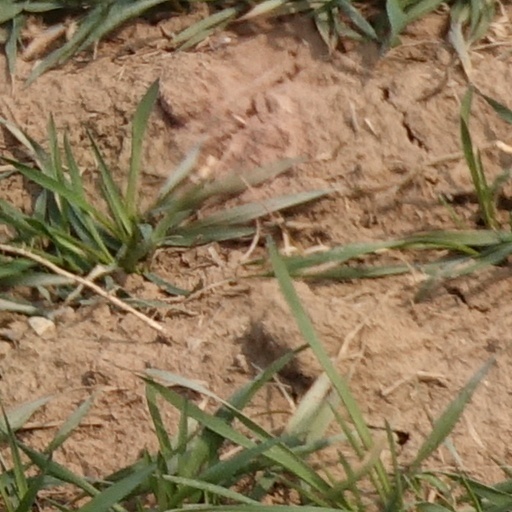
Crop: wheat